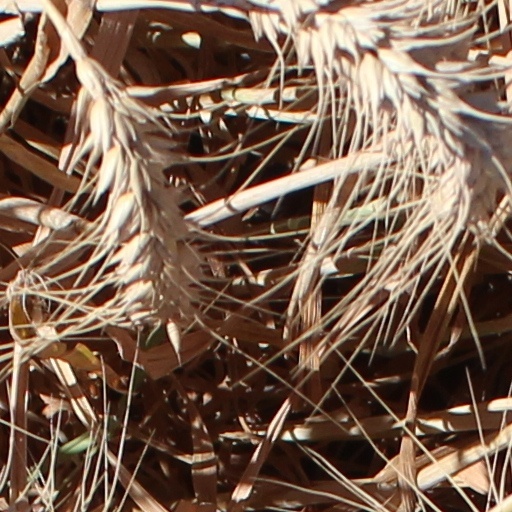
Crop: wheat